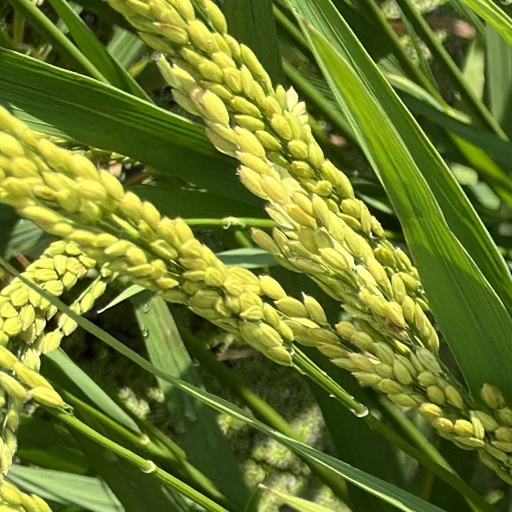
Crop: rice